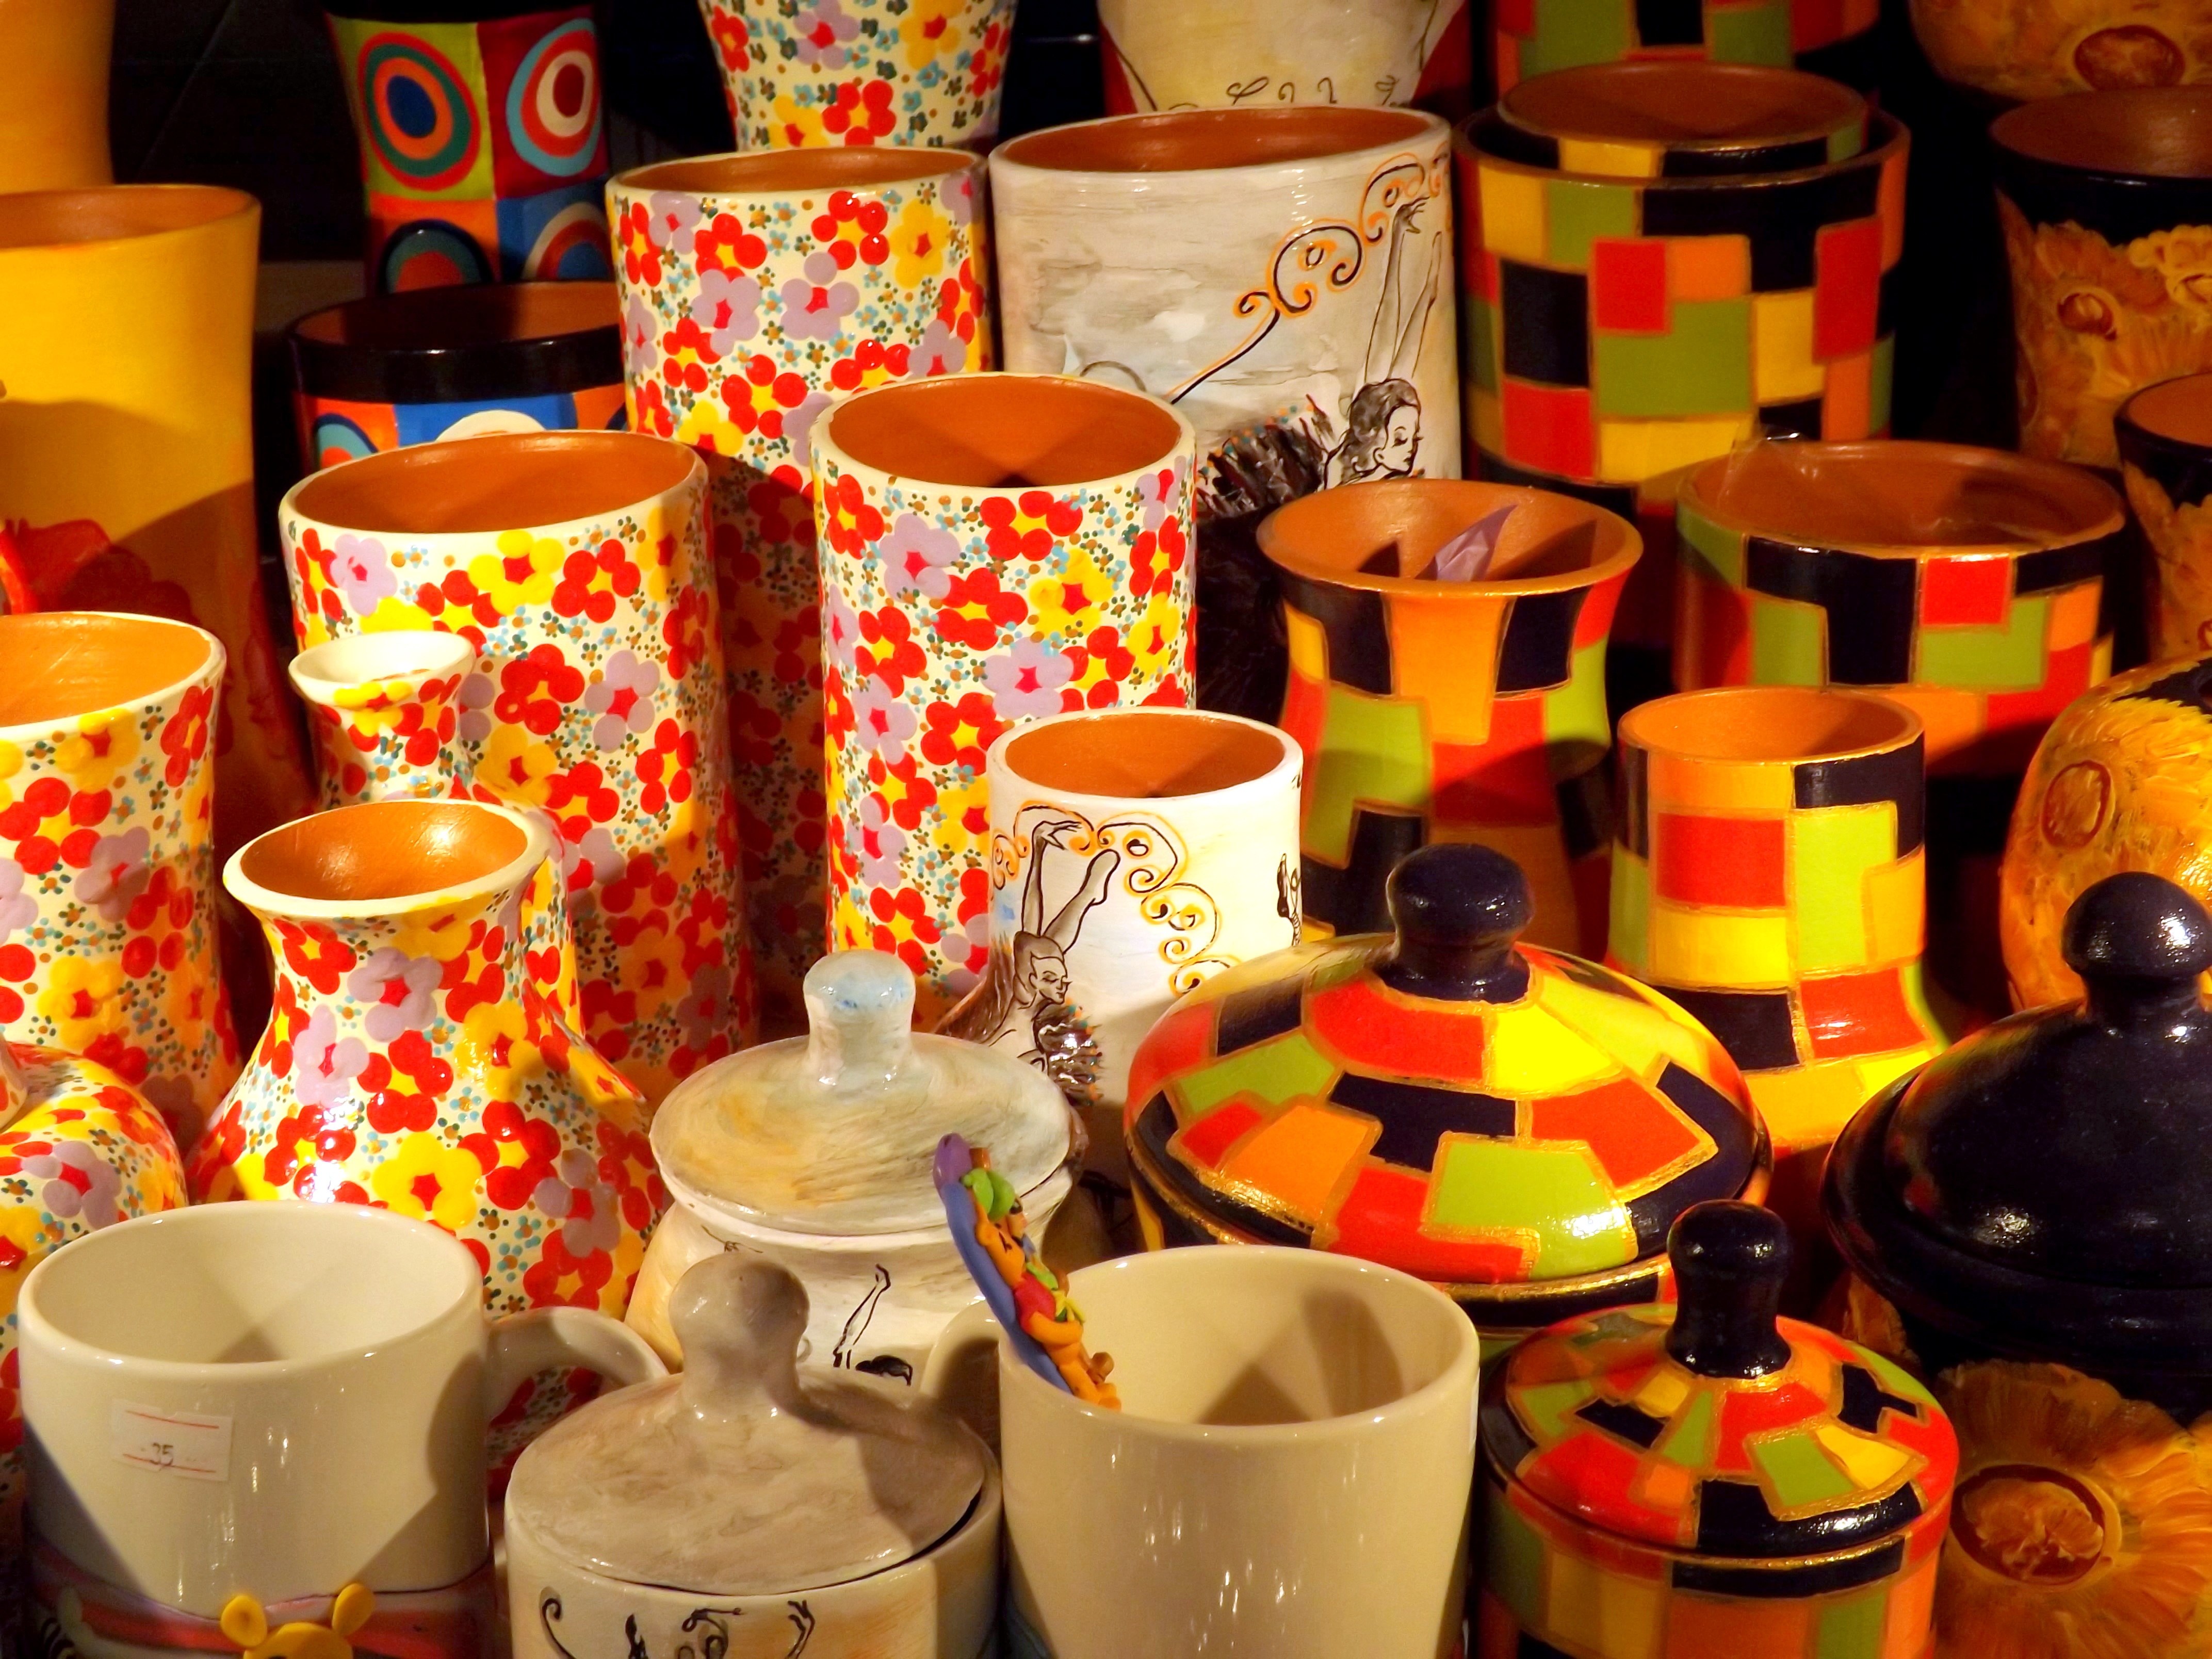
winter, celebration, decoration, meal, food, christmas, cana